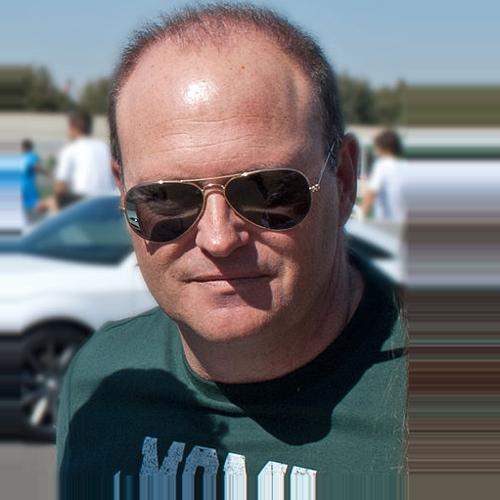
Age: 47